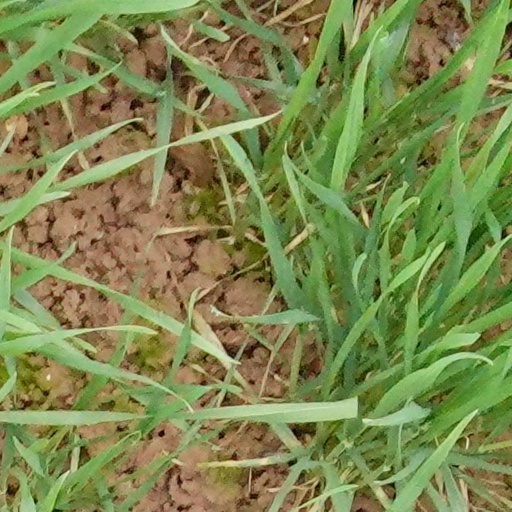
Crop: wheat